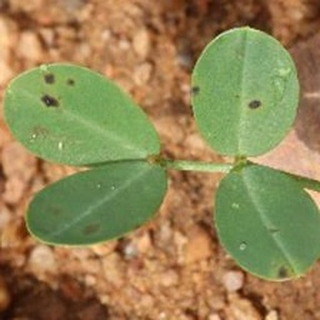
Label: groundnut_late_leaf_spot